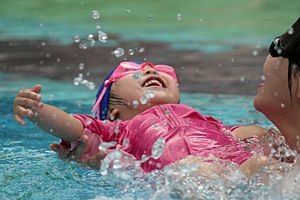
Baderåd / De 5 baderåd
Lær at svømme
Baderåd er et sæt råd for at forbedre sikkerheden ved svømning og ophold ved stranden og andre steder med vand.